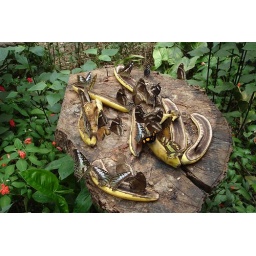
Taken at the butterfly house in Syon Park, London. The butterflies feed on decaying fruit that's left for them.